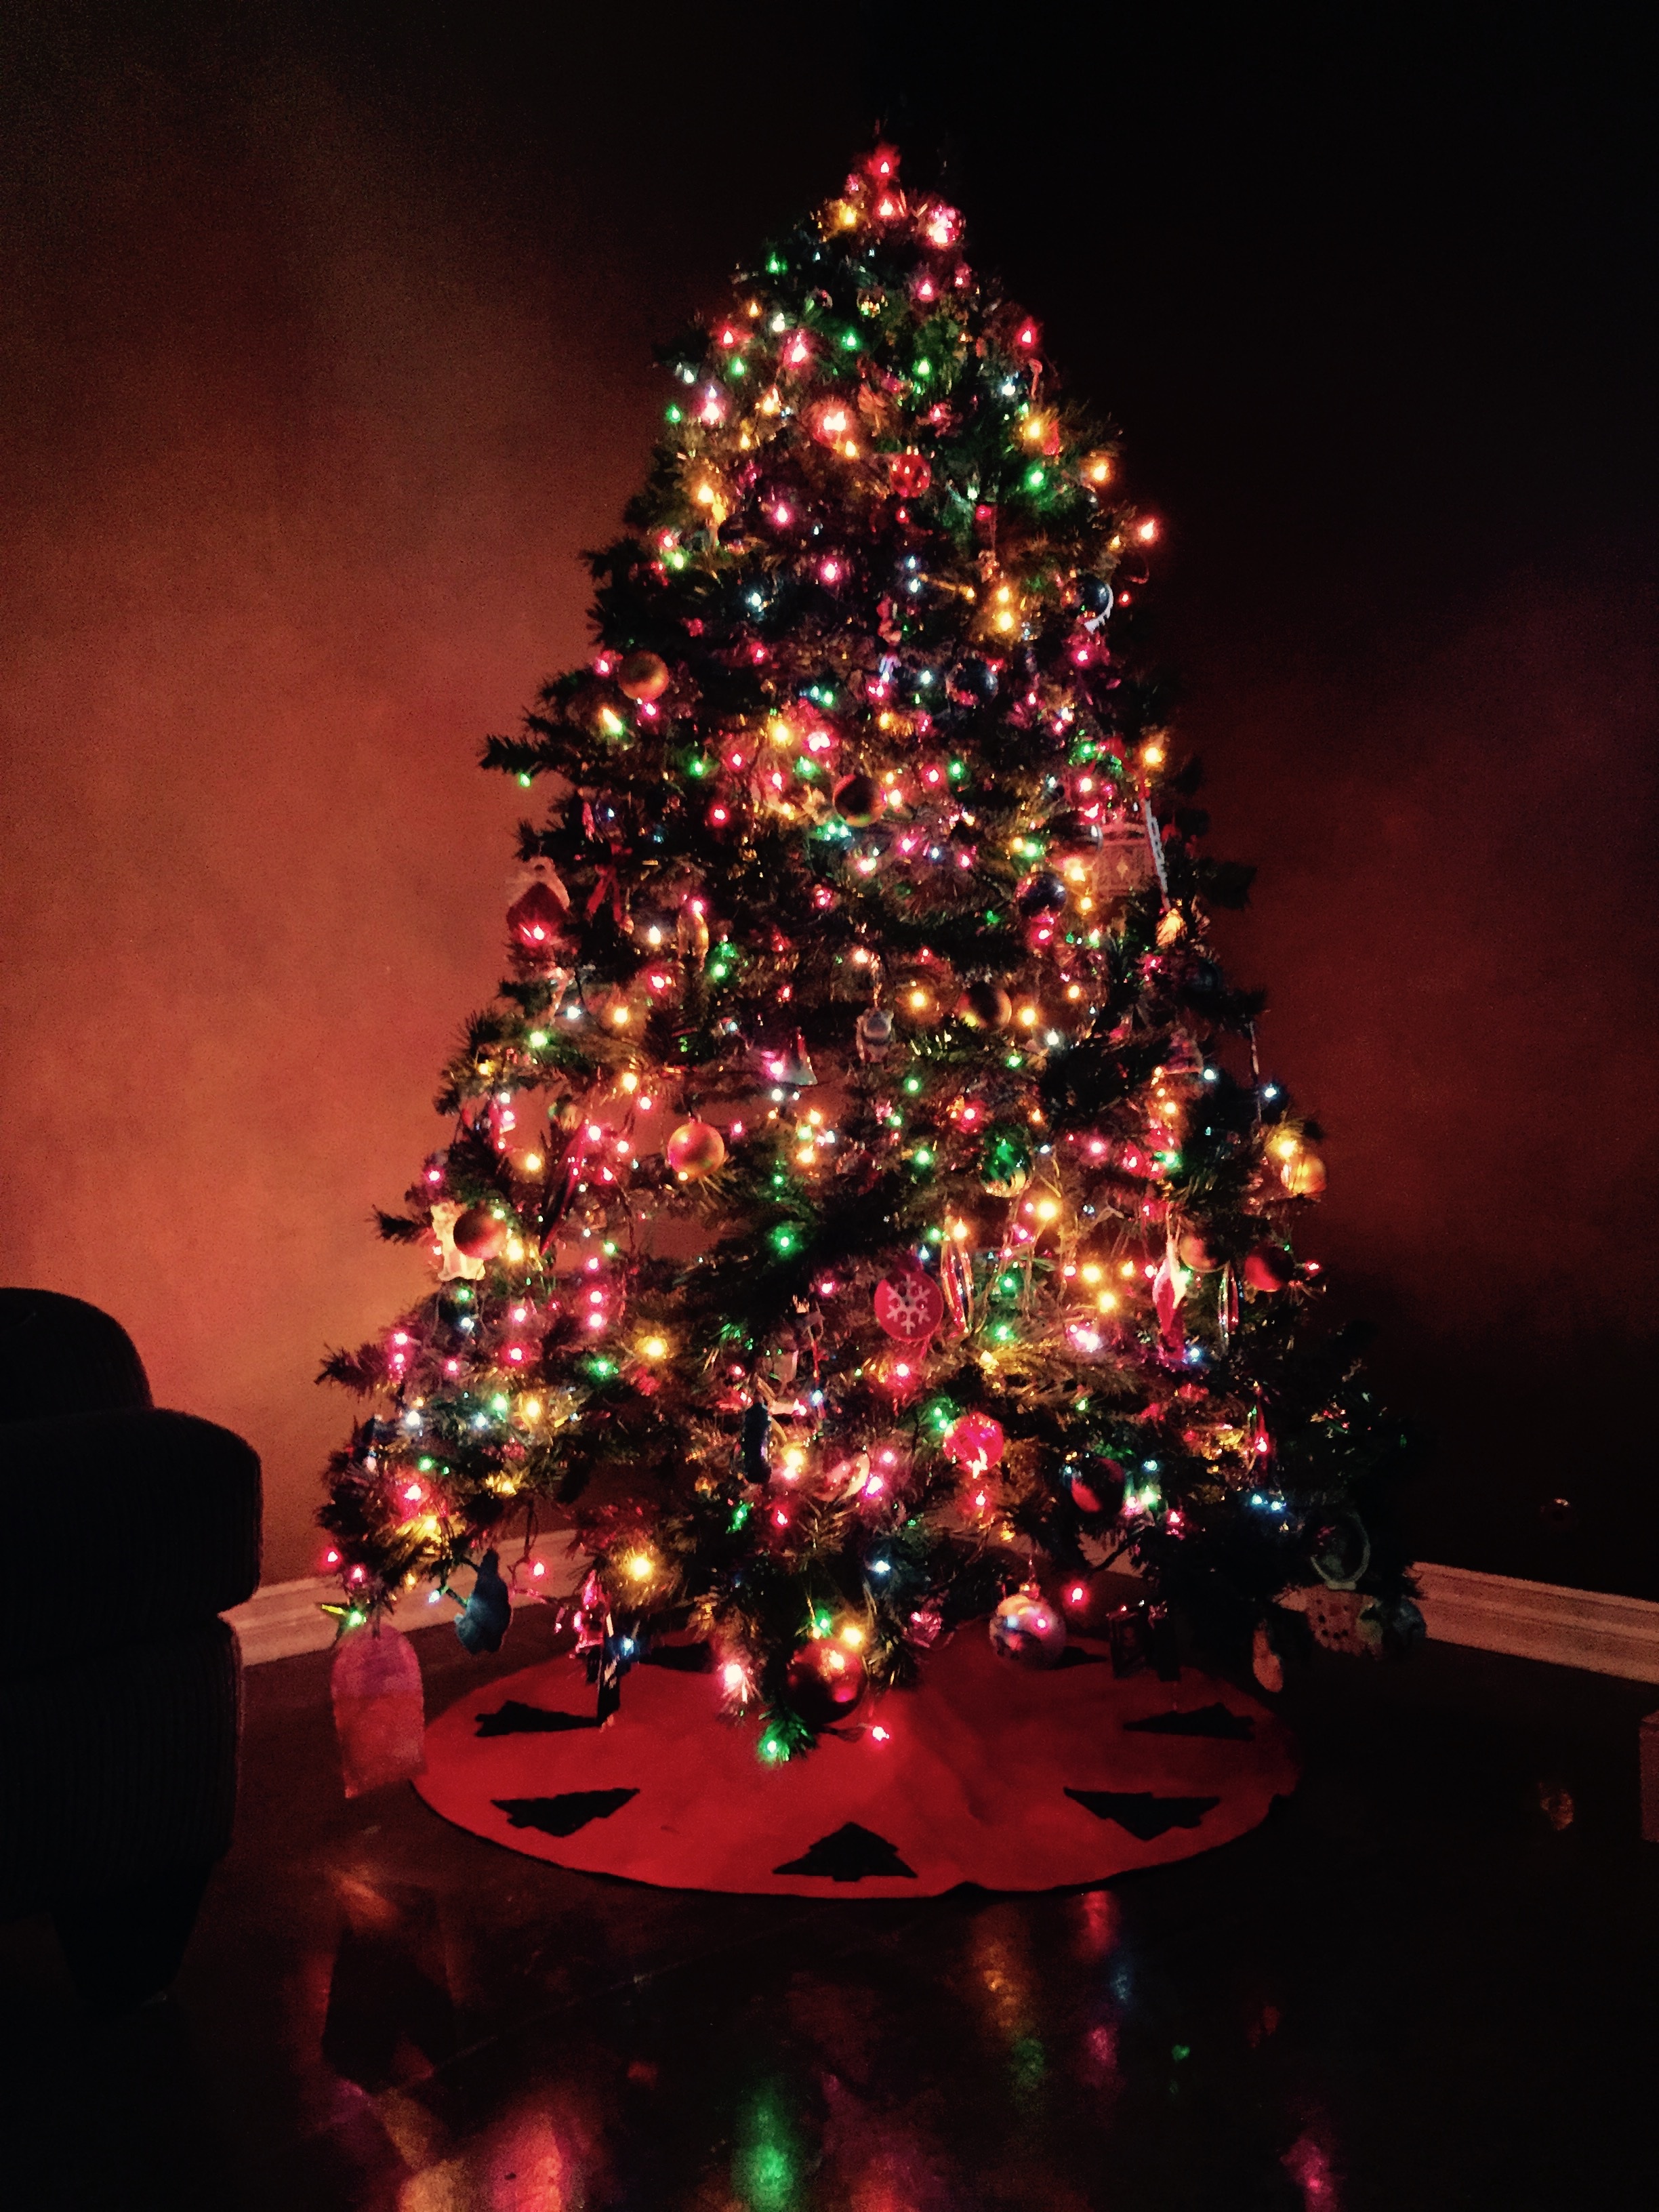
tree, plant, decoration, holiday, christmas, decor, christmas tree, ornament, christmas decoration, xmas, christmas lights, christmas tree background, christmas tree isolated, woody plant